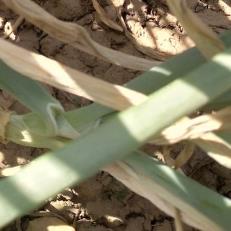
Crop: Onion
Condition: alternaria-d